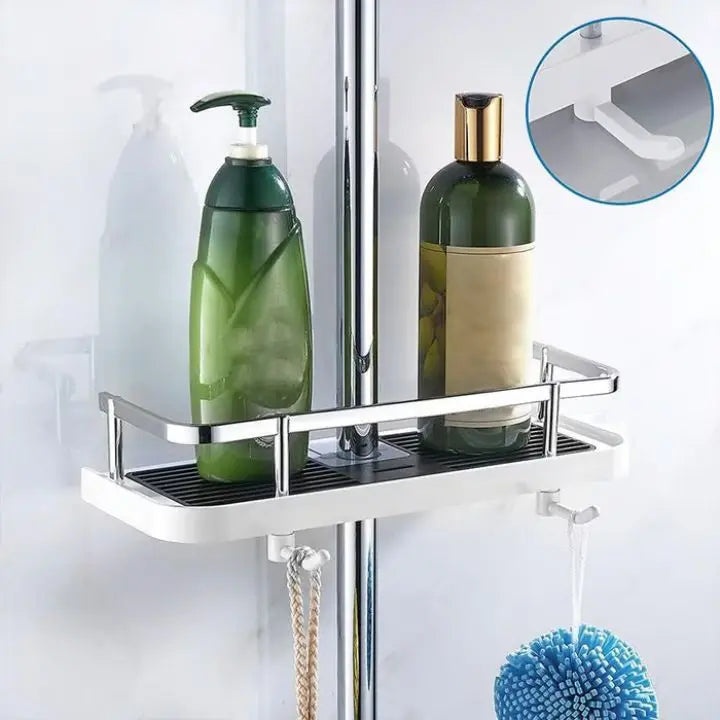
Frendorf | Rostbeständiges Duschregal - verstellbar, bohrerlose Montage
Brand: Frendorf
Nutzen Sie Ihren Badezimmerraum besser – Halten Sie Ihre wichtigen Dinge ordentlich und leicht zugänglich mit dem verstellbaren Duschregal! Gestalten Sie Ihr Badezimmer mühelos mit dem verstellbaren Duschstangen-Aufbewahrungsregal. Dieses Regal ist rostbeständig und lässt sich leicht anbringen. Es ist ideal , um Ihre Badezimmerartikel in Griffweite zu halten. Die höhenverstellbare Funktion sorgt dafür, dass es optimal an Ihre Bedürfnisse angepasst werden kann, während der Edelstahl-Schutzkorb verhindert, dass Gegenstände herunterfallen. ✅ Rostfreies Material : Hält auch unter feuchten Bedingungen lange. ✅ Edelstahl-Schutzzaun : Verhindert das Herausfallen und sichert Ihre Produkte. ✅ Höhenverstellbar : Perfekt für die Aufbewahrung von Shampoo, Duschgel und mehr. ✅ Montage ohne Bohren : Einfach anzubringen, ohne die Wände zu schädigen. Technische Daten : Material : Edelstahl und ABS-Kunststoff Maße : 30 cm x 12 cm x höhenverstellbar bis zu 80 cm Farben : Silber, Schwarz Installation : Klebepads oder Saugnäpfe, kein Bohren nötig Maximale Tragkraft : Bis zu 10 kg Pflegehinweis : Mit einem feuchten Tuch abwischen
Category: Home & Garden > Bathroom Accessories > Bath Caddies > Shower Caddies